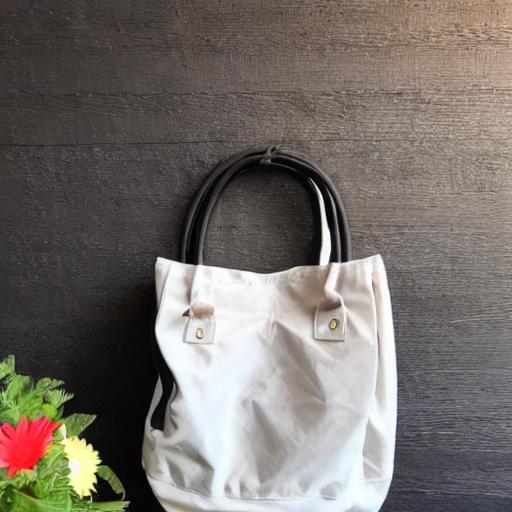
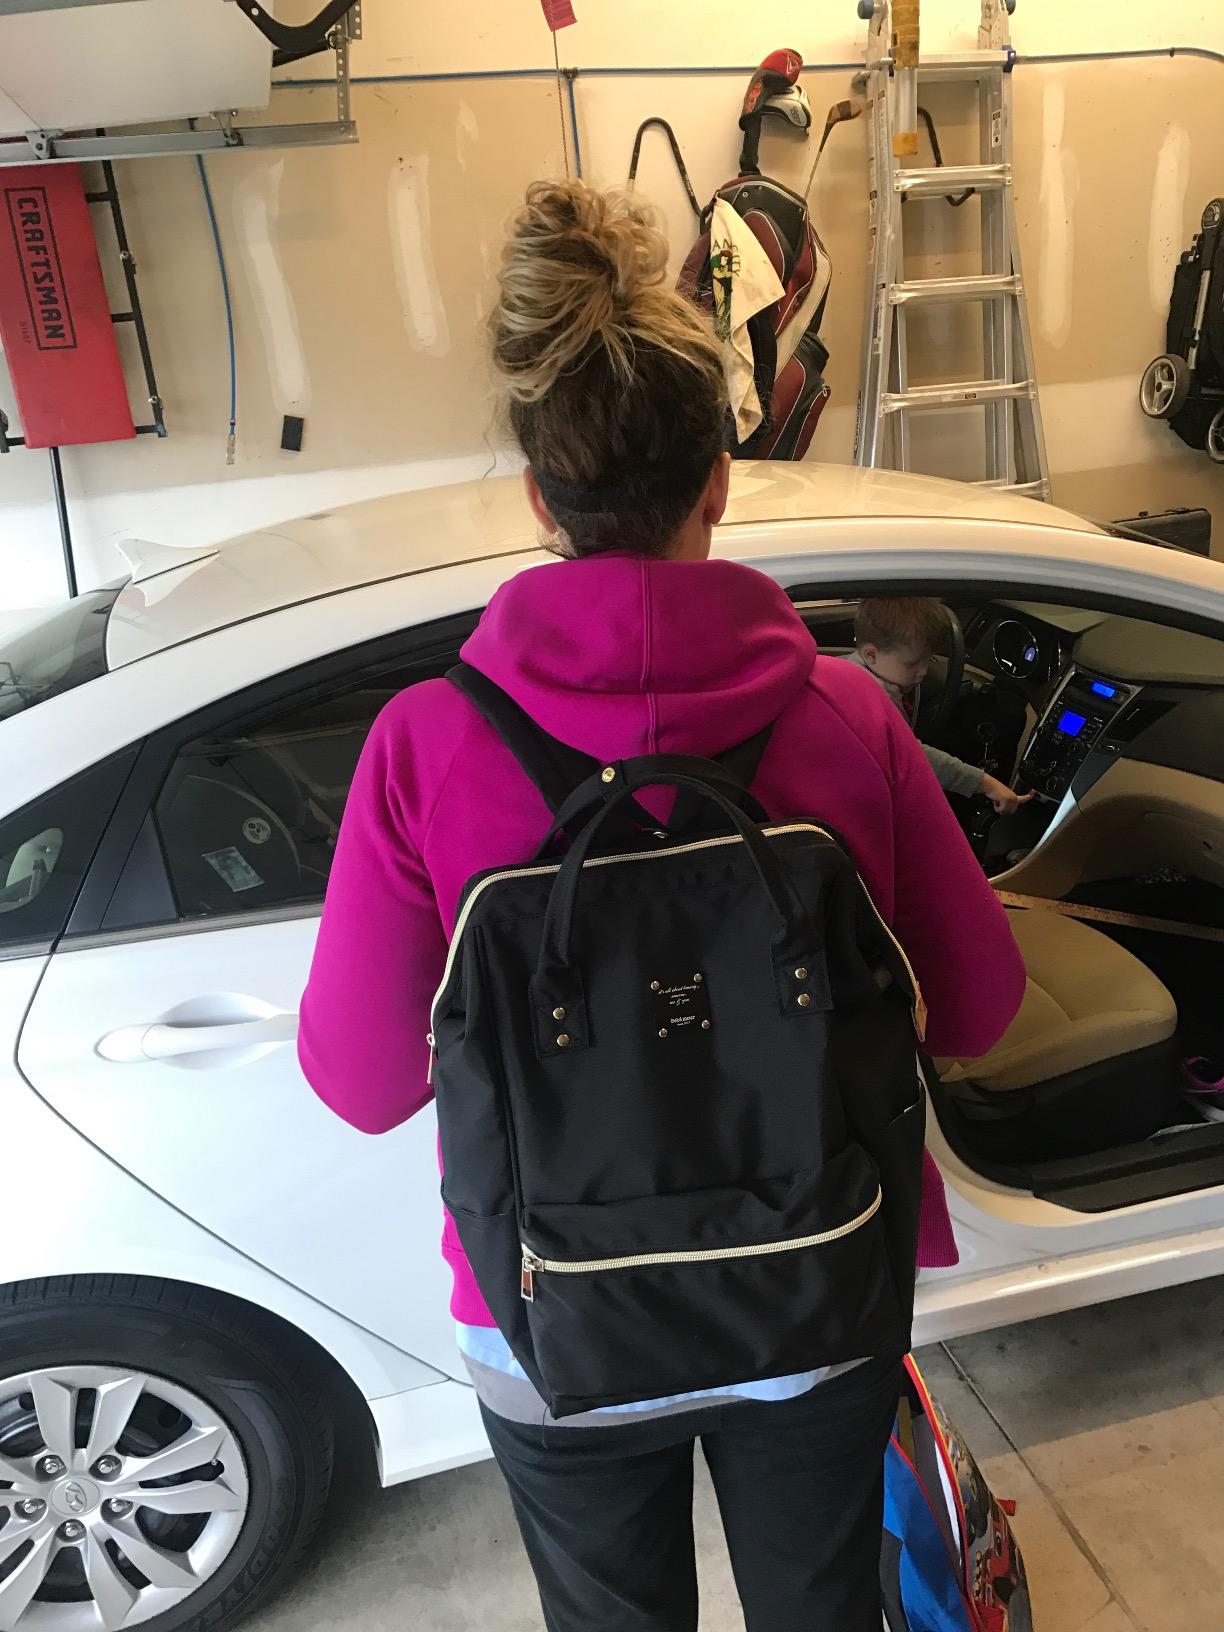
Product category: bag
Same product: no